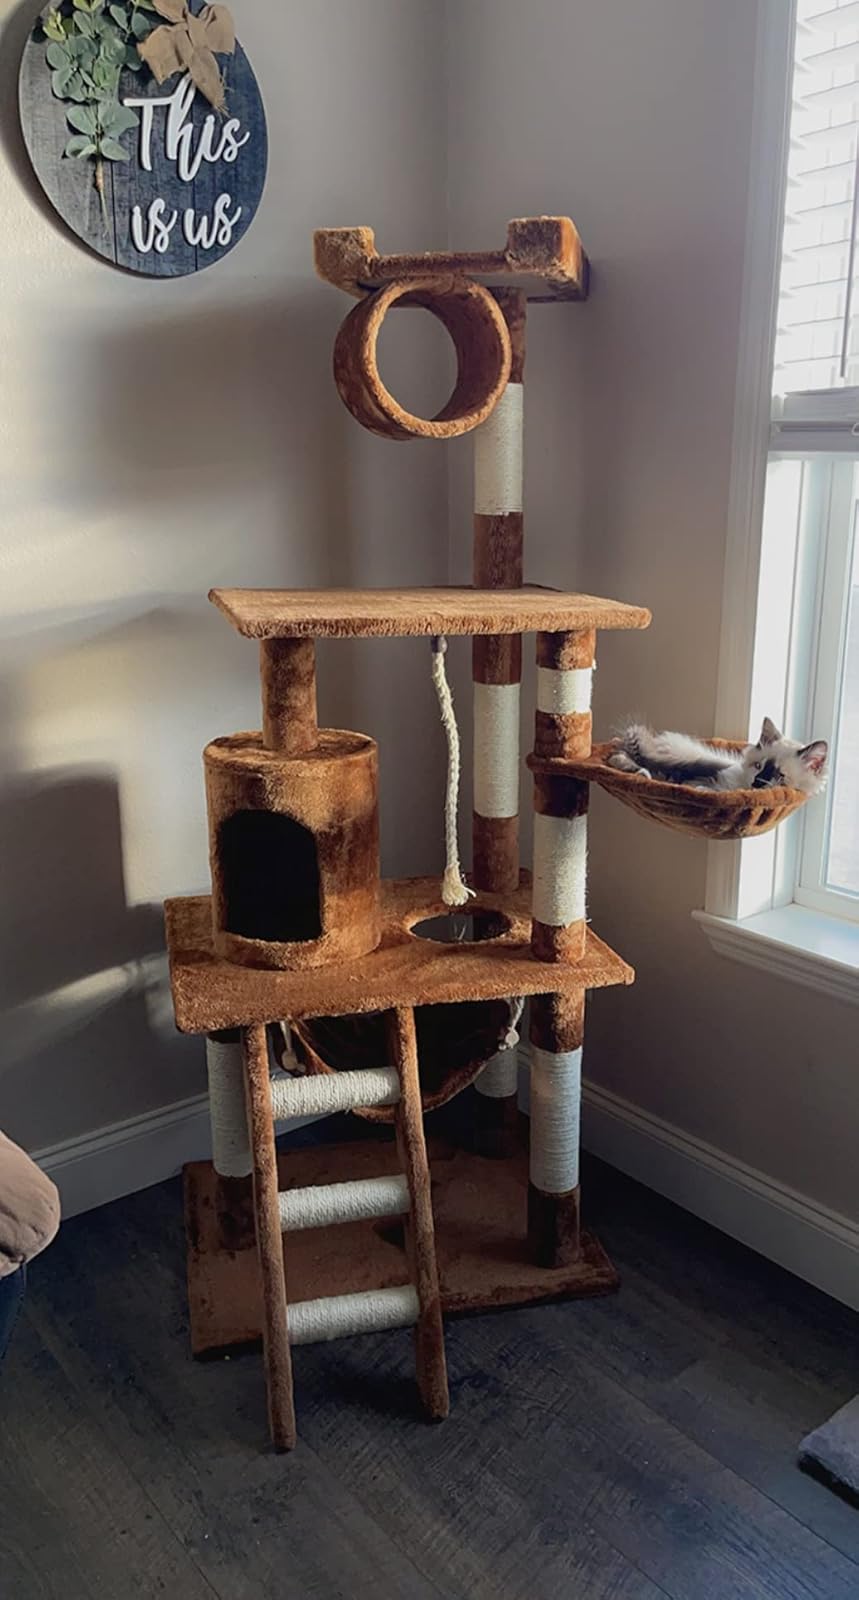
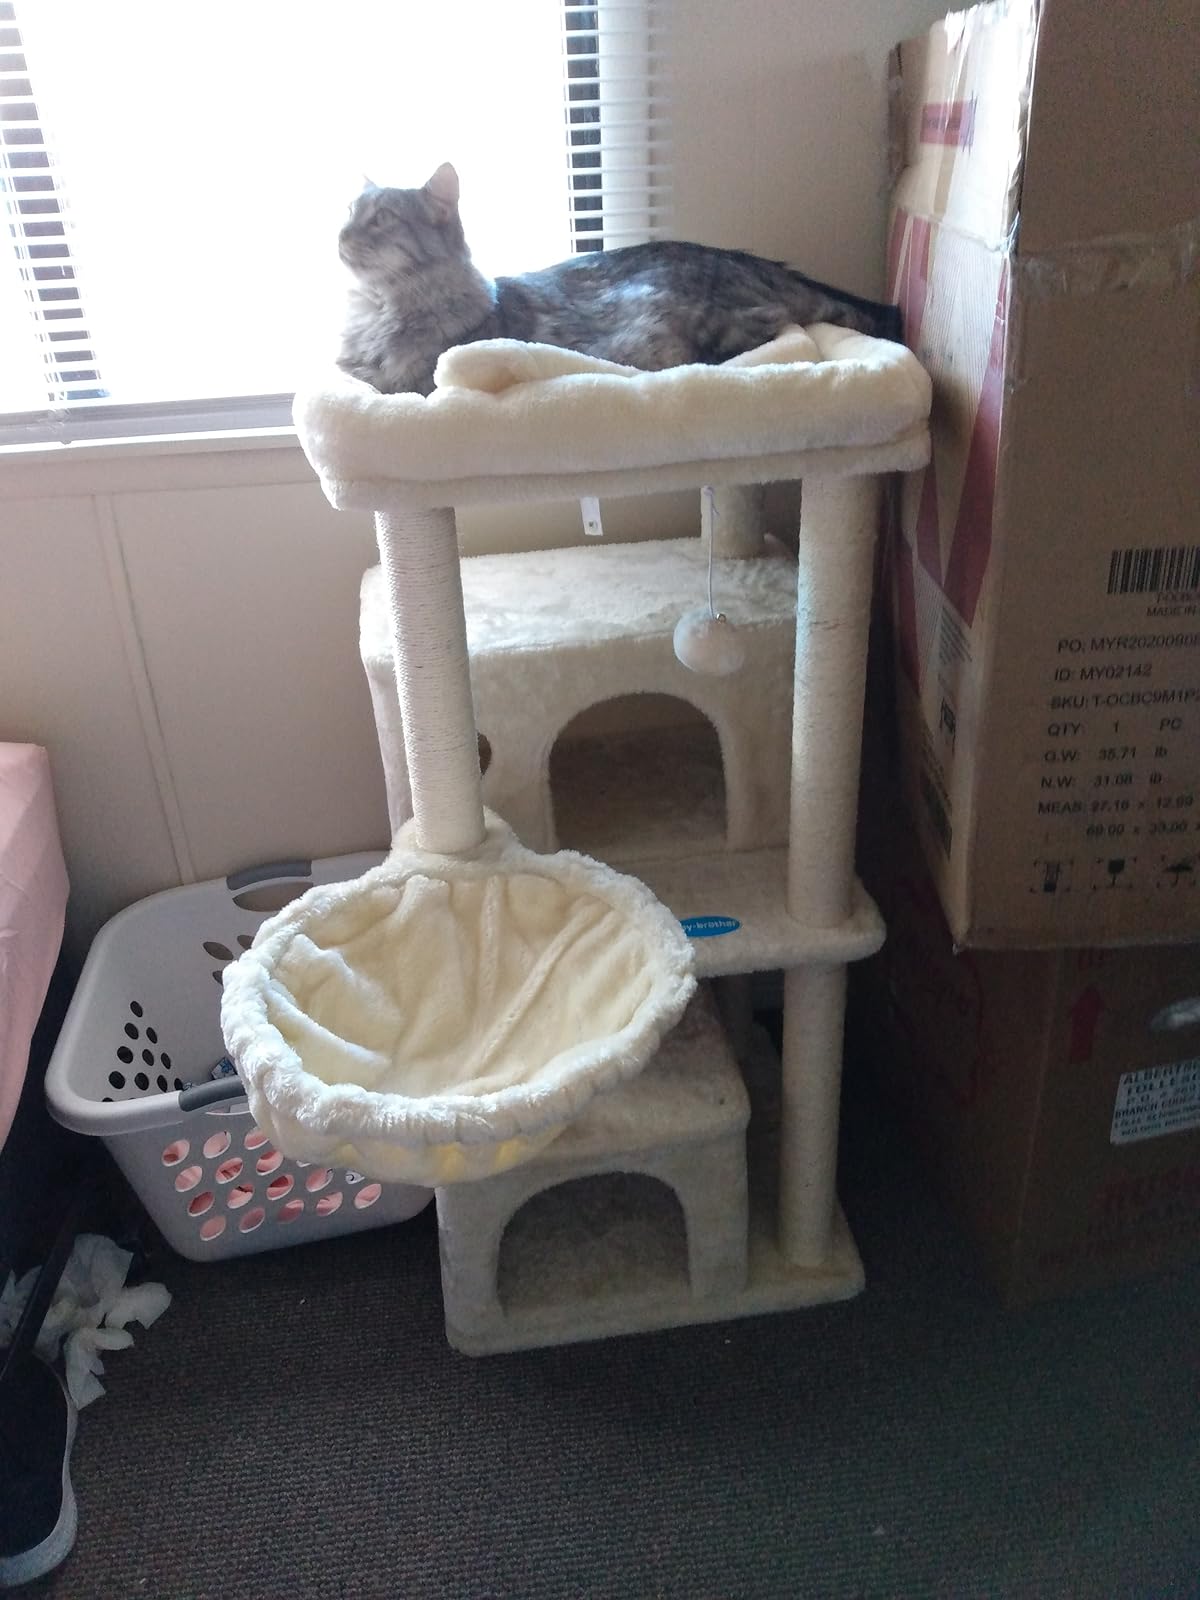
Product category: items_cat tree
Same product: no